Huddles (app)

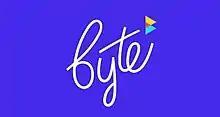
Byte's logo during beta in 2018

Byte's predecessor, Vine, was founded in June 2012. It was acquired by Twitter in October 2012. It underwent a staggered update on iOS, Android, and Windows Phone systems throughout much of 2013. The main Vine app was shut down by Twitter in January 2017, disallowing all new videos to be uploaded. The Vine homepage was made into an archive, with users being able to view previously uploaded content. As of 2019, the archive is no longer available, though individual videos are still able to be accessed via their direct link.